Gamagōri

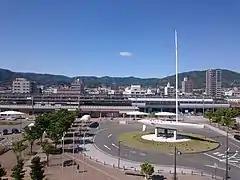
Gamagōri Skyline

Gamagōri is situated on the coast of Mikawa Bay on the Pacific Ocean in southeastern Aichi Prefecture. Sheltered by Chita Peninsula and Atsumi Peninsula, the climate is mild, and parts of the city is within the borders of the Mikawa Wan Quasi-National Park.